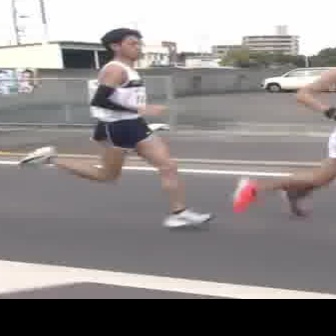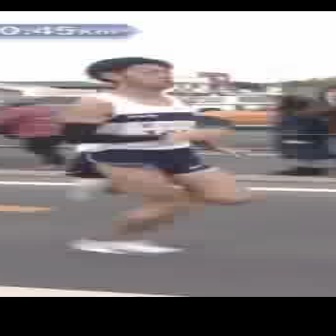
  Please identify the target specified by the bounding box [12,25,216,228] in the first image and locate it in the second image. Return the coordinates in [x_min,y_min,x_max,y_max] format.
Answer: [53,56,252,255]